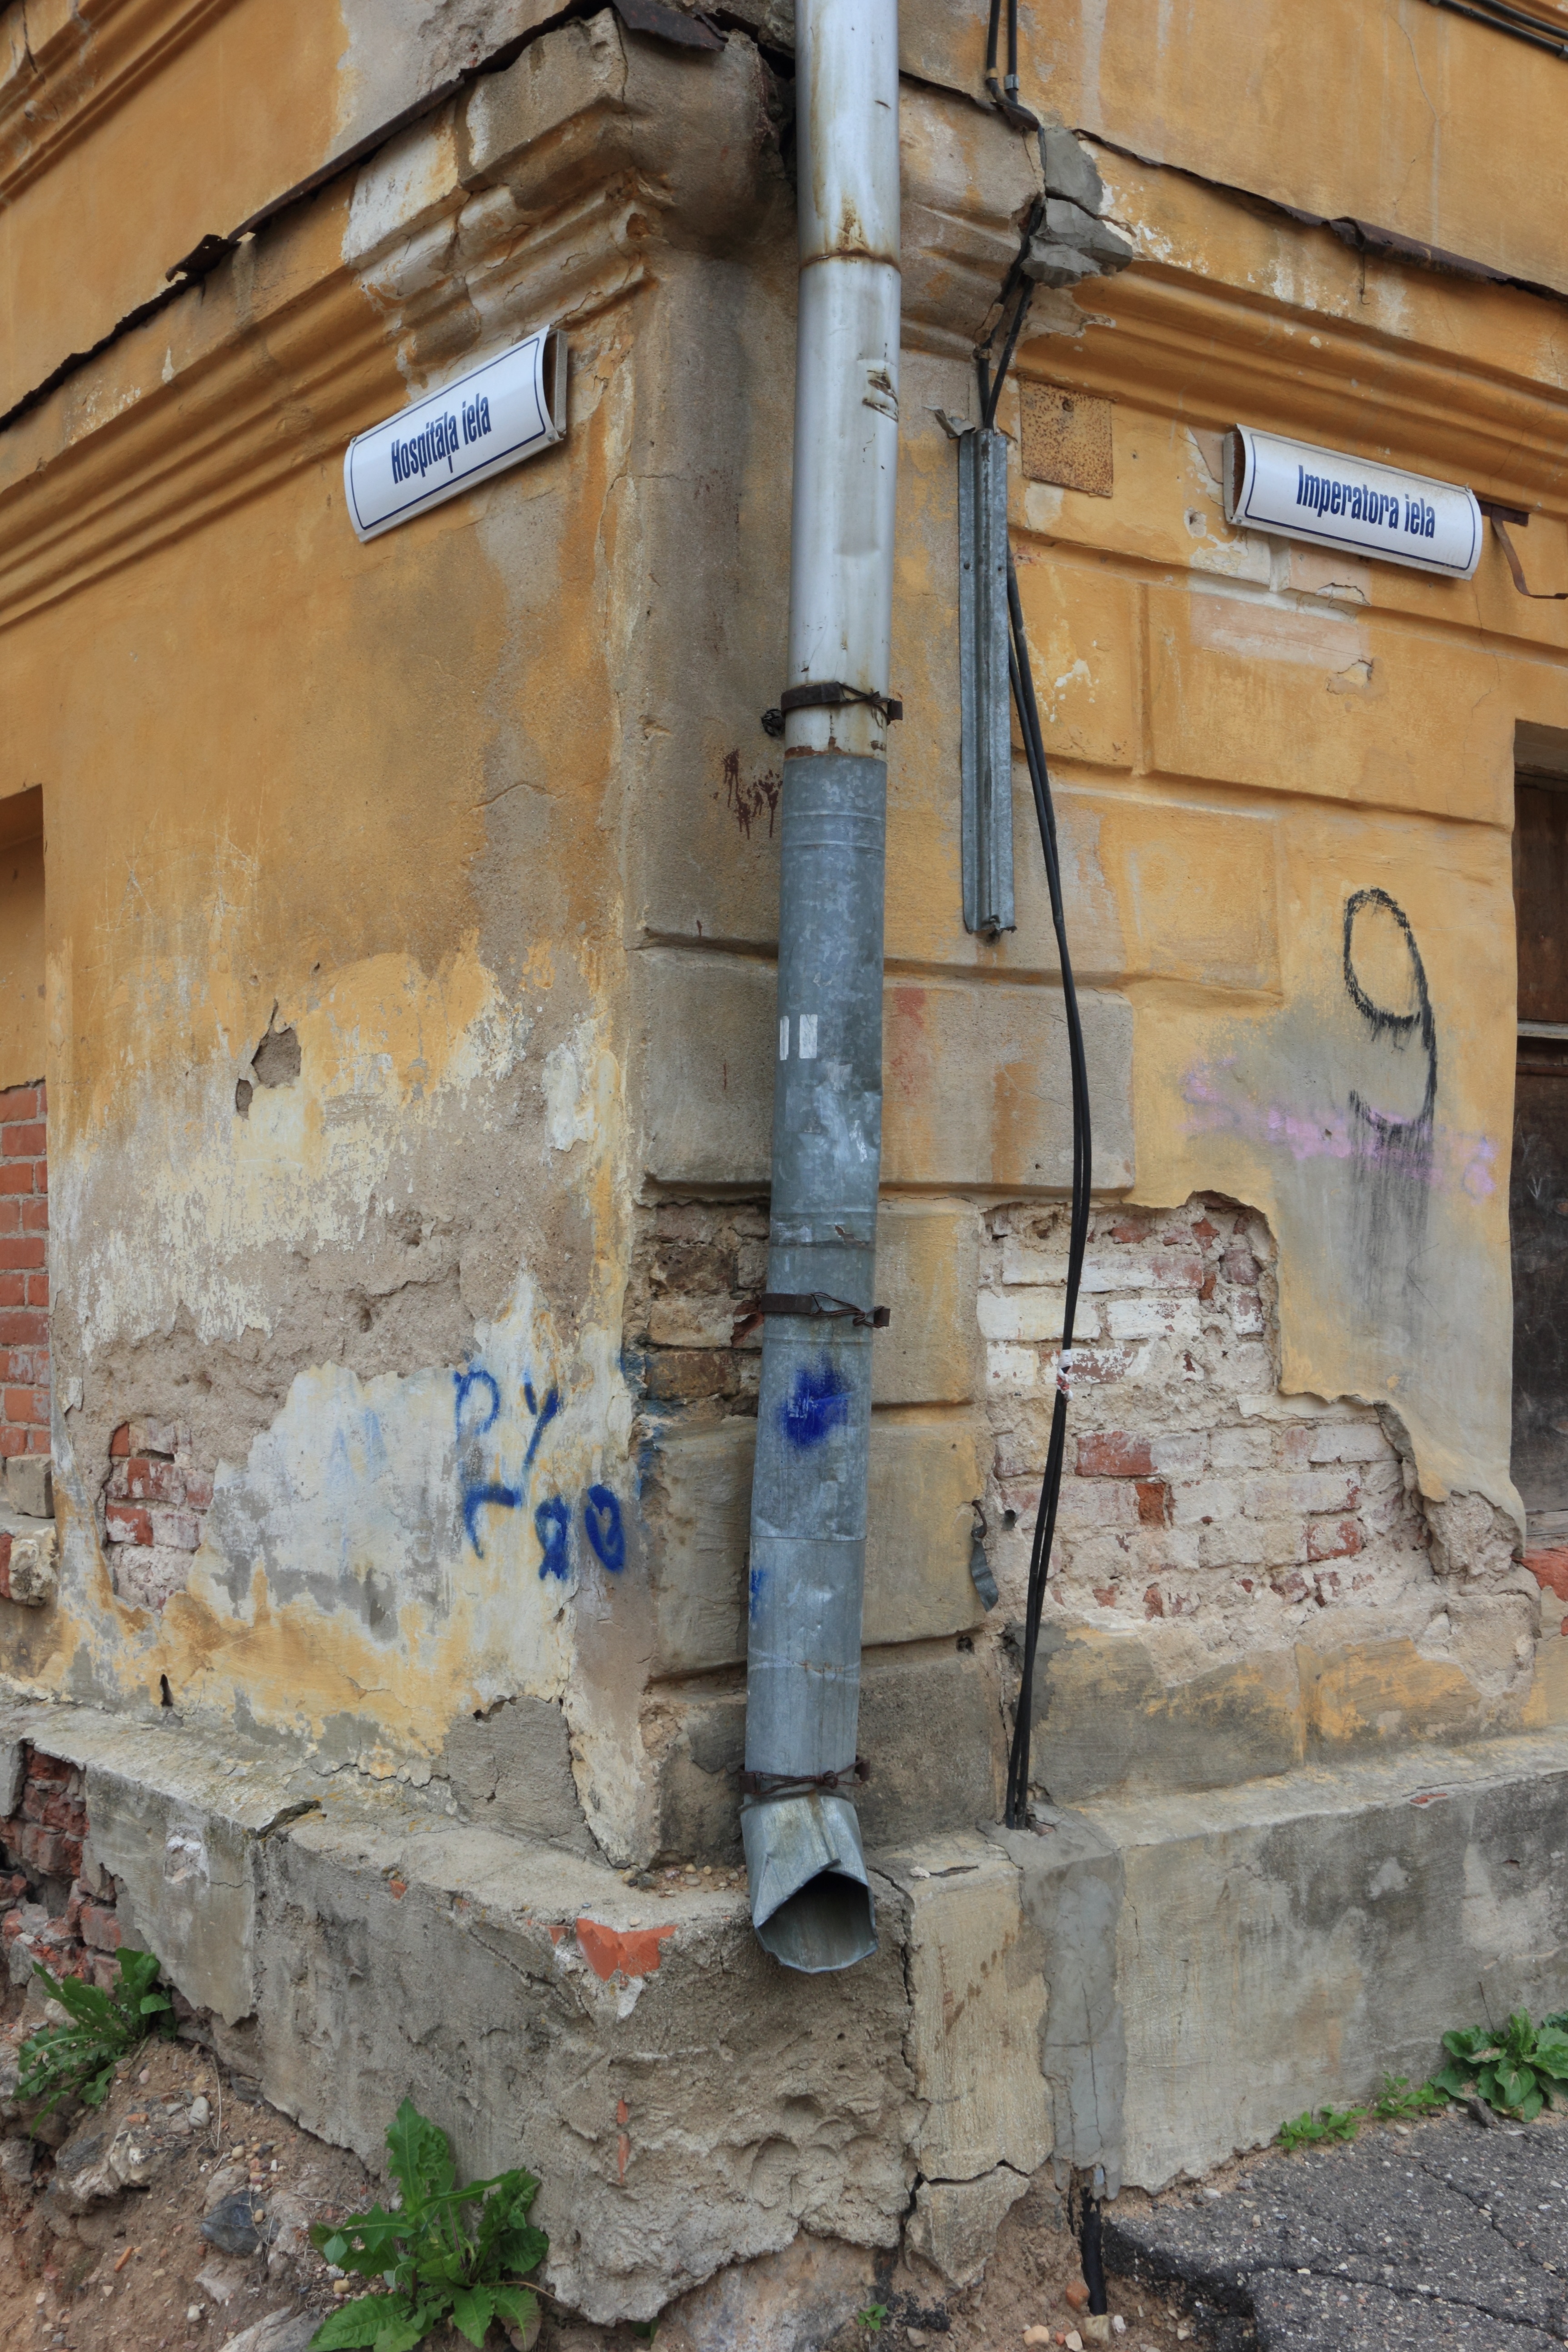
architecture, wall, art, fort, streetscene, latvia, urban area, ancient history, daugavpils